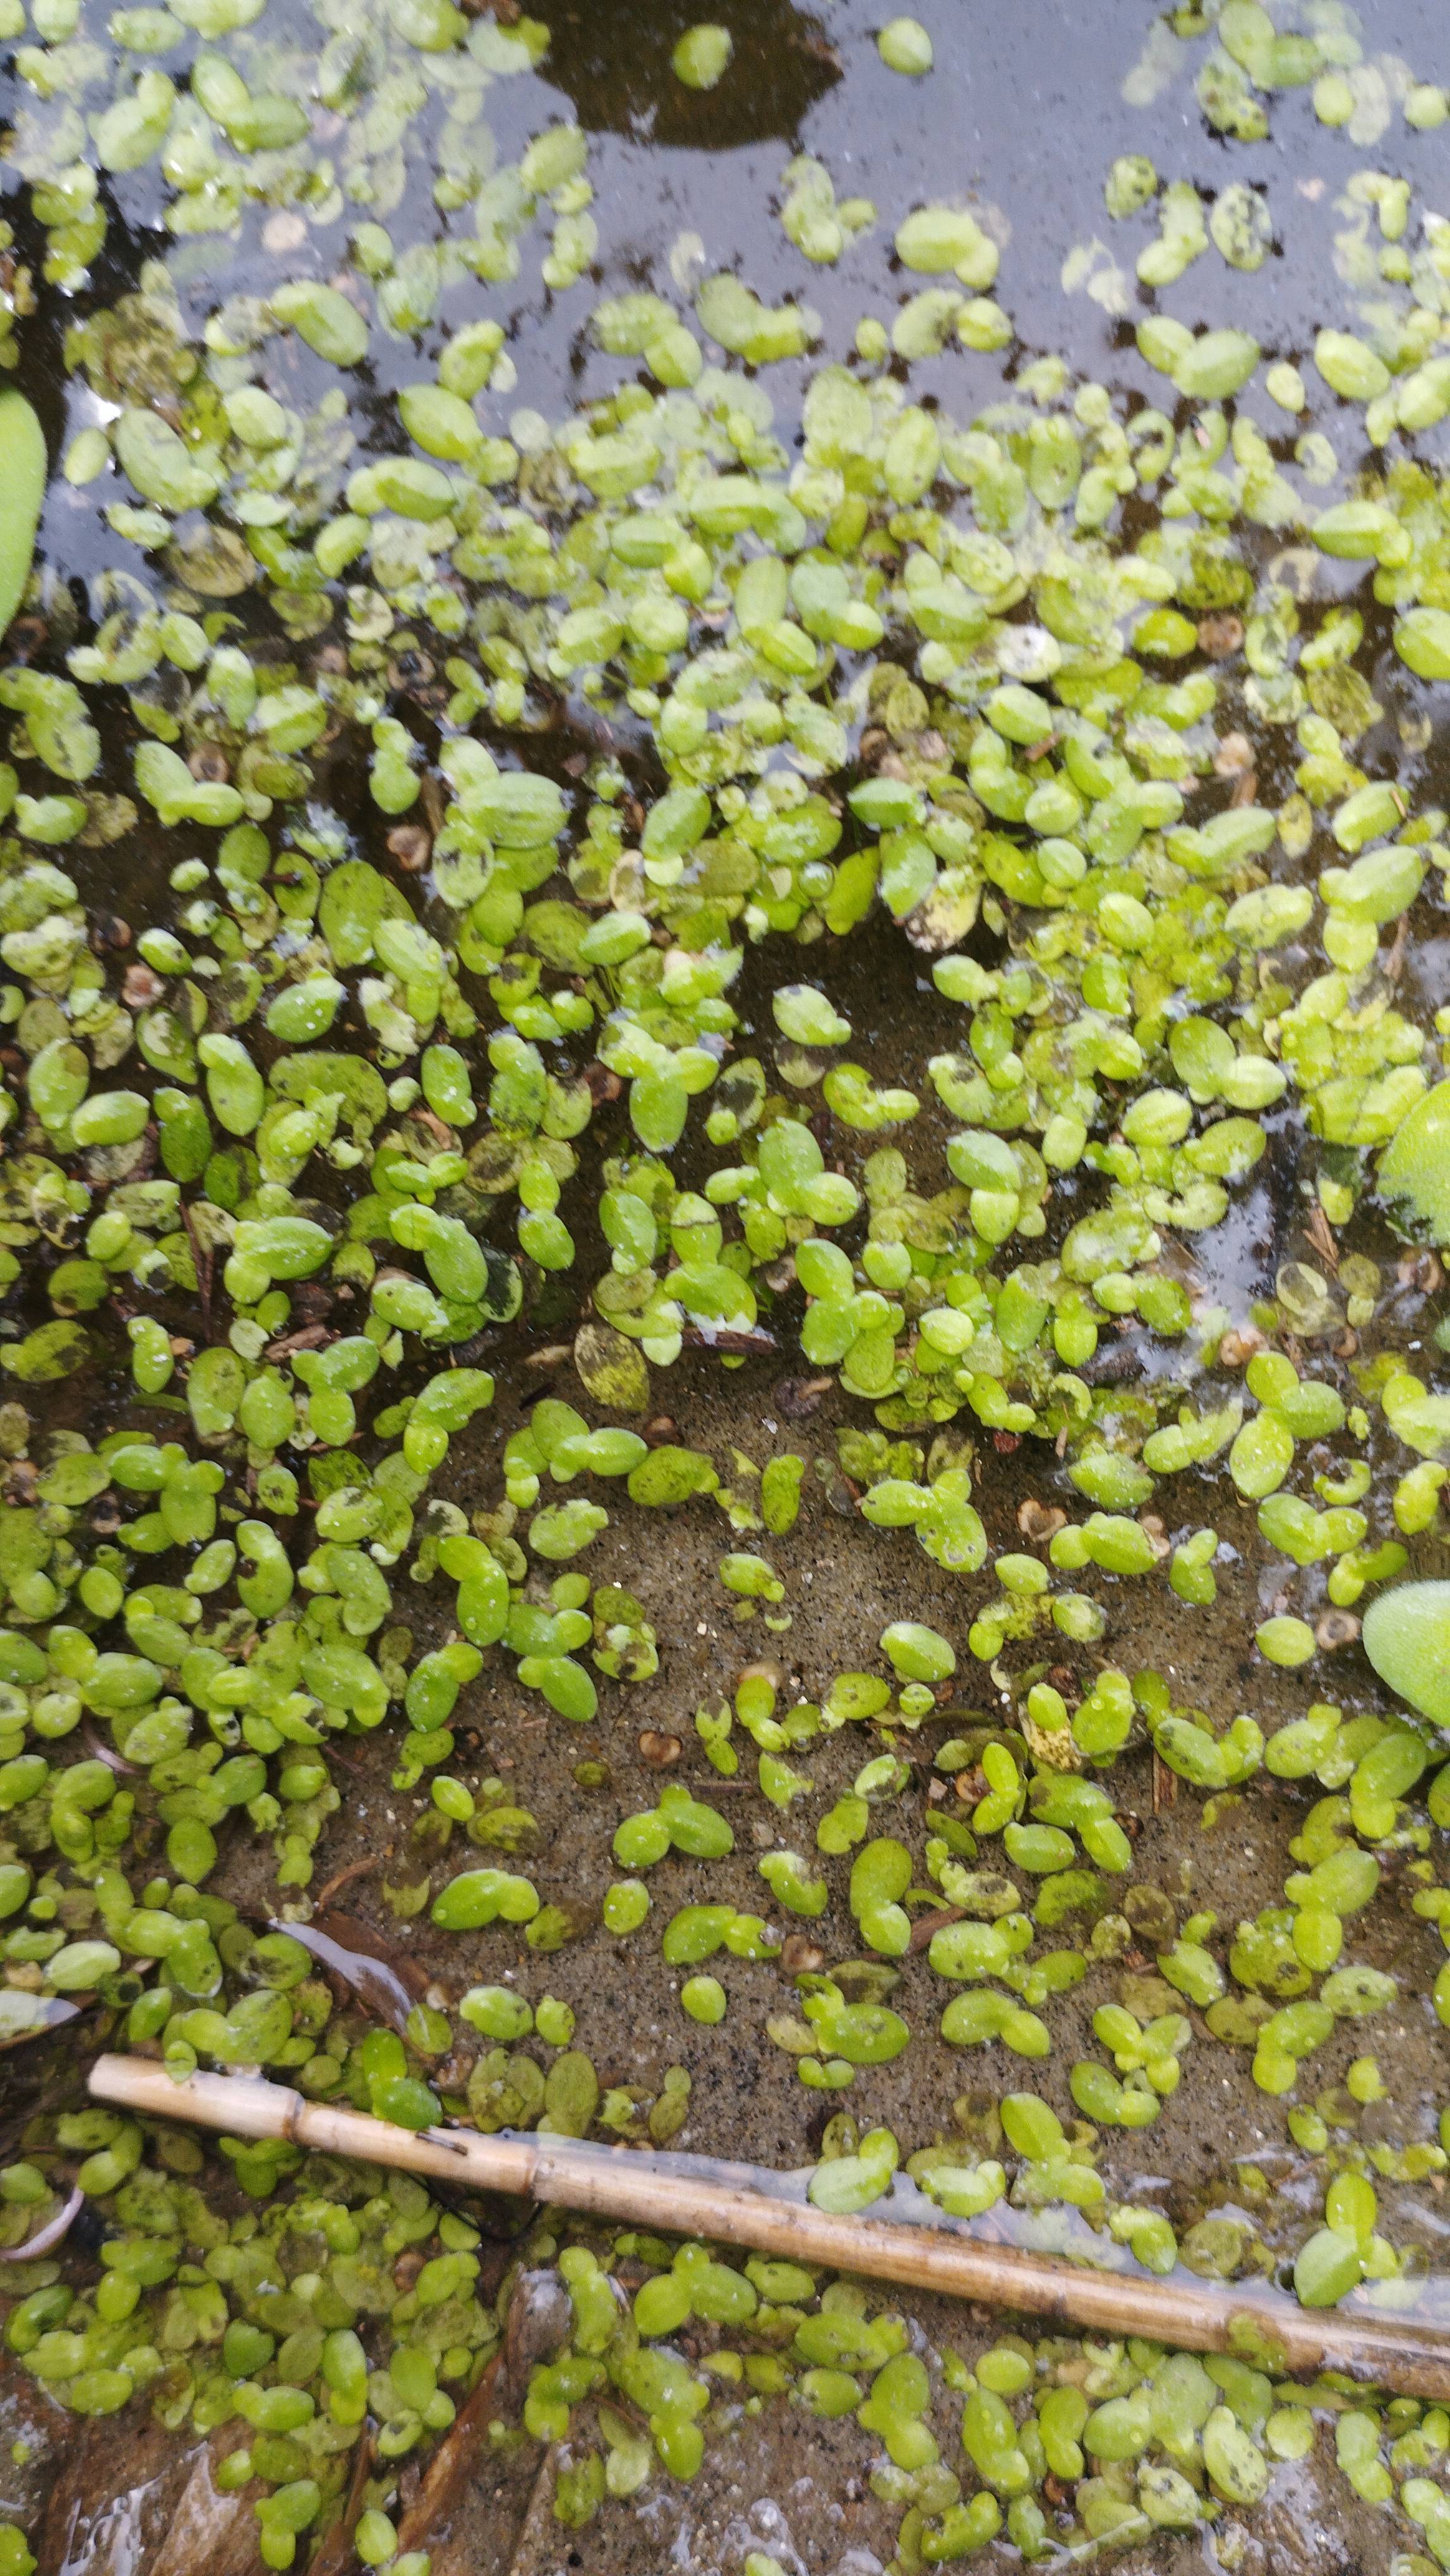
Species: Common Duckweeds (Lemna minor)